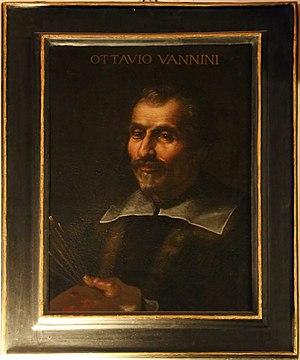
Ottavio Vannini est un peintre italien baroque du XVIIᵉ siècle qui fut actif principalement à Florence.